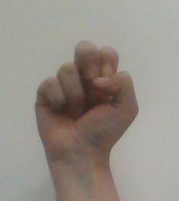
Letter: gaaf